Penydarren Ironworks

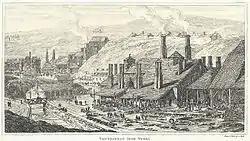
Penydarren iron works, 1811

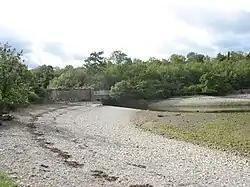
The lowest bridge over the River Ogwen, is a private bridge within the walls of Penrhyn Park bears the inscription "Penydarren Ironworks Glamorganshire"

Penydarren Ironworks was the fourth of the great ironworks established at Merthyr Tydfil in South Wales.